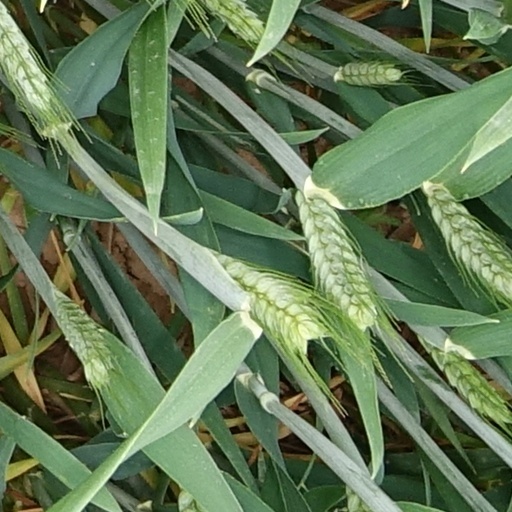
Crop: wheat